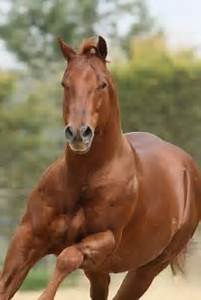
Label: cavallo